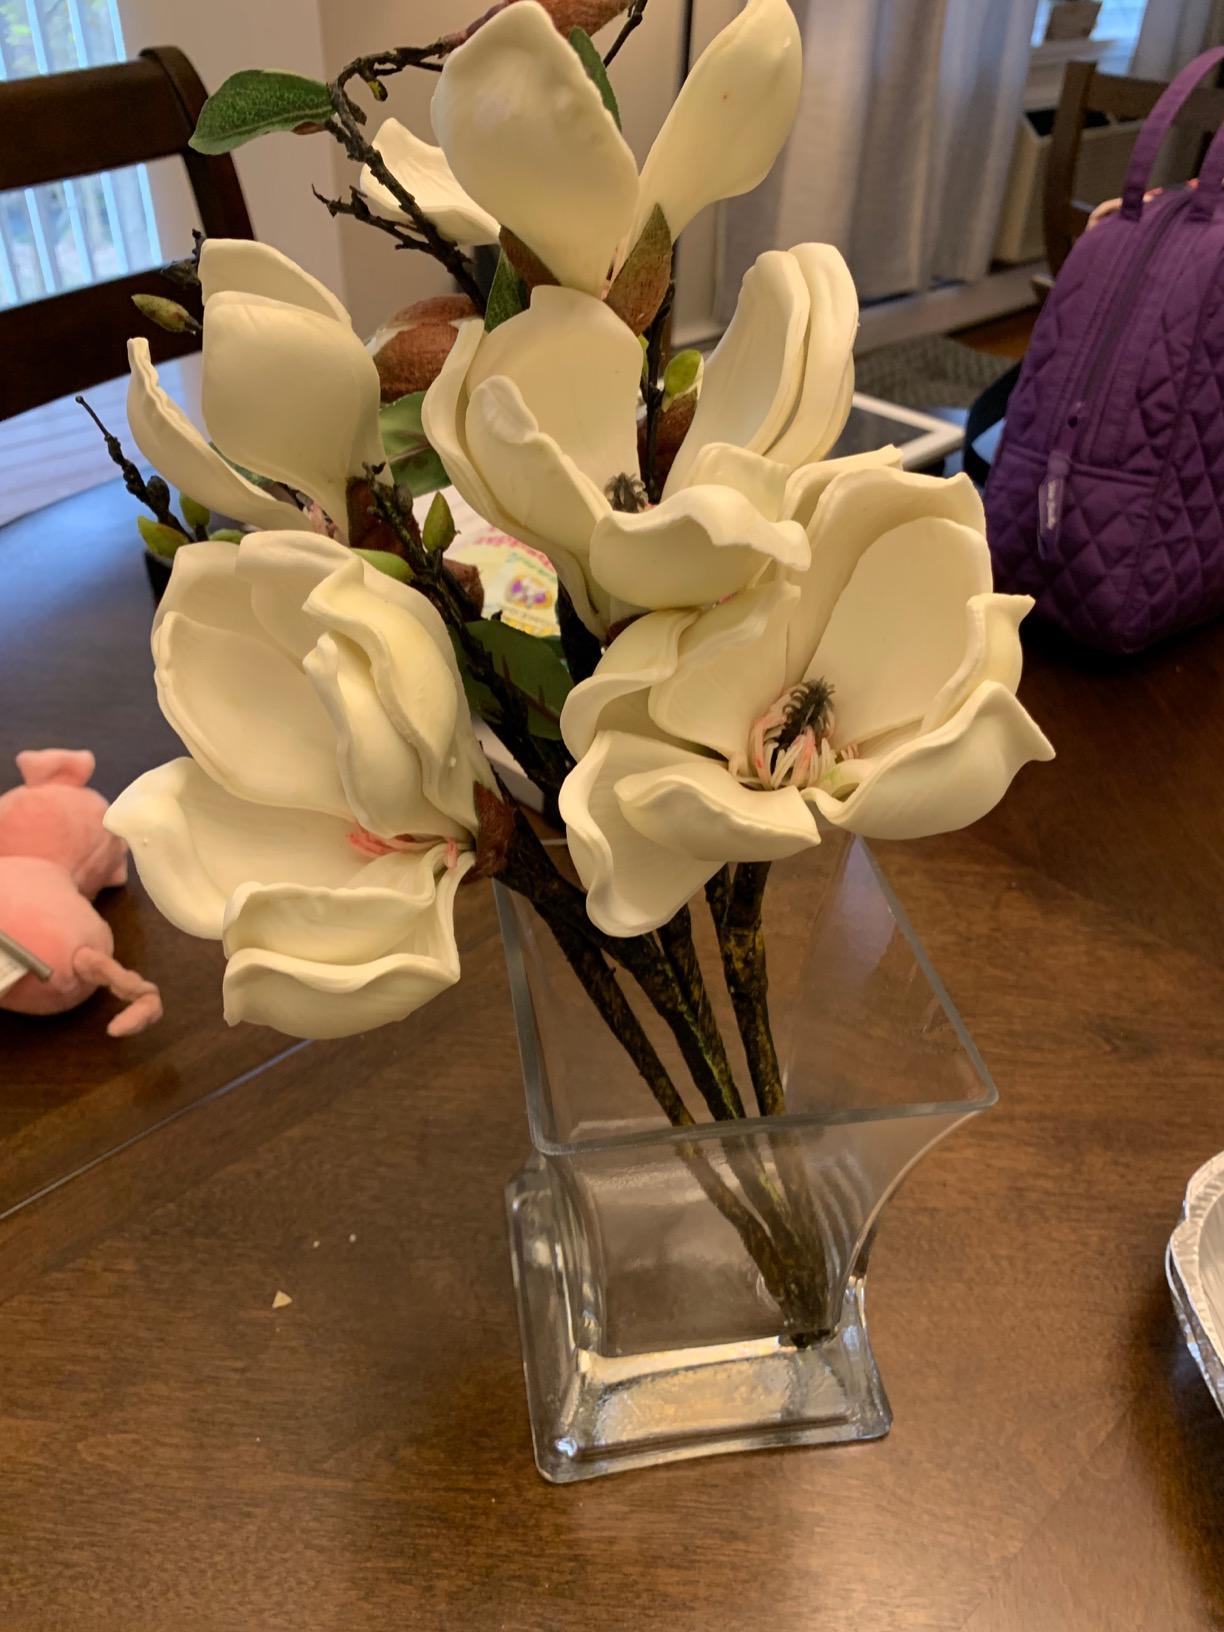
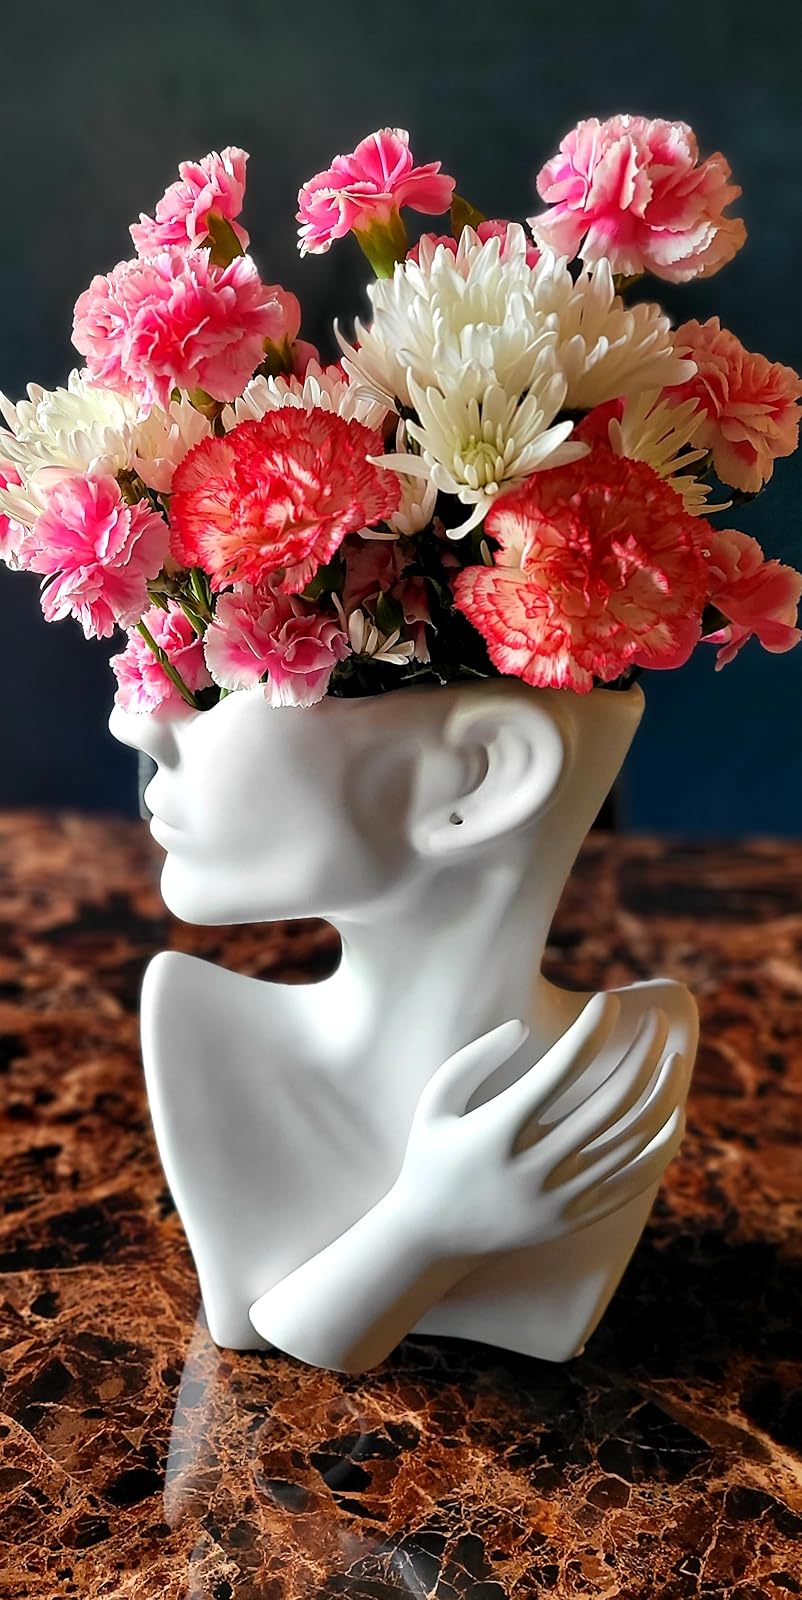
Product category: vase
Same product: no